Agnieszka Bednarek-Kasza

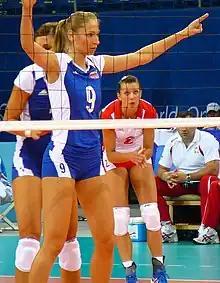
Agnieszka Bednarek during the match at Olympic Games Beijing 2008.

In 2013 moved to KPS Chemik Police. On 9 March 2014 Bednarek-Kasza and her teammates achieved Polish Cup 2014. In the same season she won her second title of Polish Champion. On 28 September 2014 KPS Chemik Police, including Bednarek-Kasza, beat Polski Cukier Muszynianka Fakro Bank BPS Muszyna and won first trophy in season 2014/2015 - Polish SuperCup 2014. She took part in 1st edition of European Games. In semi final her national team beat Serbia and qualified to final match. On 27 June 2015 Poland was beaten by Turkey and Bednarek-Kasza with her teammates achieved silver medal.